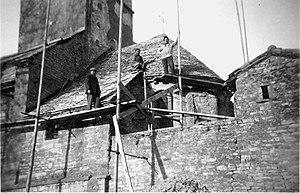
Rénovation de l'église de Farges-lès-Mâcon (Saône et Loire, France) par l'entreprise Cartier en septembre 1932. L'église Saint-Barthélémy a été édifiée au milieu du XIe siècle et classée monument historique par arrêté du 22 octobre 1913
Farges-lès-Mâcon est une commune française située dans le département de Saône-et-Loire en région Bourgogne-Franche-Comté.
Parmi les 576 communes du département français de Saône-et-Loire, plus de 300 possèdent une construction ecclésiastique de style roman.